Edward Wasilewski

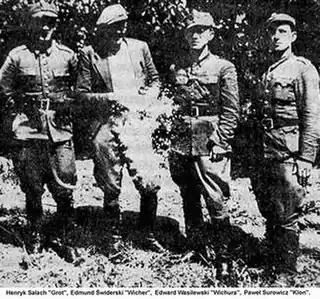
DSZ officers: Henryk Salach "Grot", Edmund Świderski "Wicher", Edward Wasilewski "Wichura", Paweł Surowicz "Klon"

Wasilewski grew up in Stanisławów near Mińsk Mazowiecki. He got engaged in anti-Nazi resistance as early as December 1939 – being merely 16 years old. In the summer of 1940 he joined the underground scouting group "Szare Szeregi", and became one of its organizers. He entered the Home Army (Armia Krajowa) with his scouting platoon. Simultaneously, Wasilewski continued his education in a clandestine secondary – which allowed him to pass the Polish high school exam. In the Home Army, he was assigned to combat division, where he served until the end of the German occupation. In 1943 he completed a clandestine course at a cadet school and received the rank of a platoon officer. In 1944 he was promoted to the rank of the Second Lieutenant and joined the forest battalion. He ended his fight against Germany with the participation in action "Burza" (Storm).